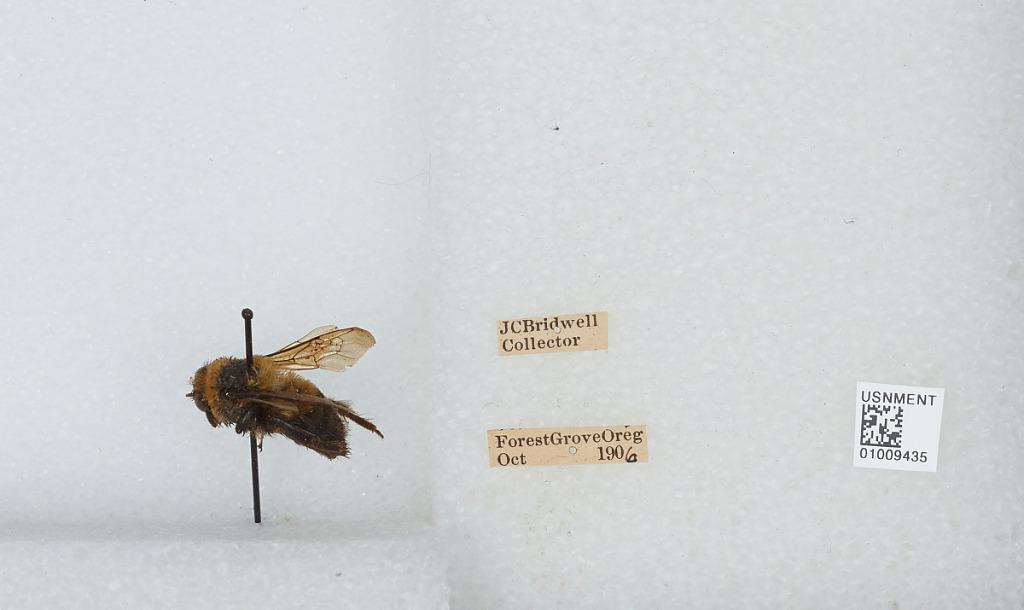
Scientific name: Bombus (Separatobombus) griseocollis (De Geer)
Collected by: J. Bridwell
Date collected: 1906-10-
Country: United States
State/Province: Oregon
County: Washington
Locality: Forest Grove
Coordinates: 45.5197, -123.111